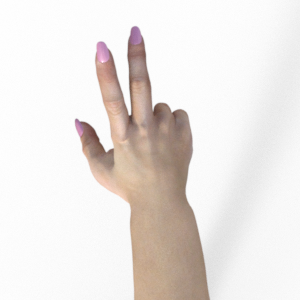
Label: scissors